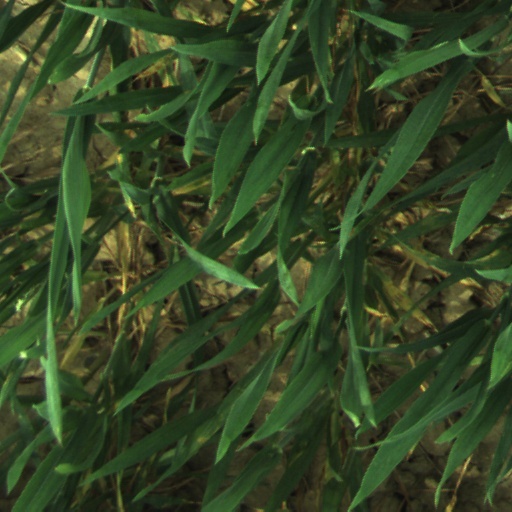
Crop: wheat